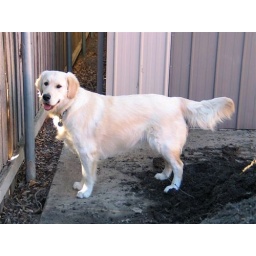
Buster greeting the dogs next door through the hole in the fence (9 months old)